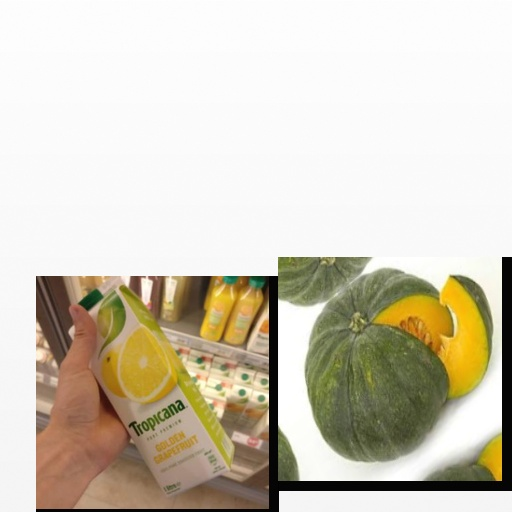
Food items: golden_grapefruit_juice, pumpkin